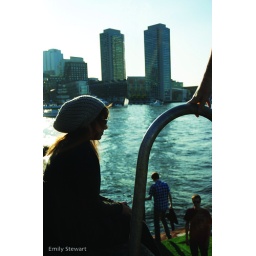
girl in hat